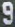
Number: 9